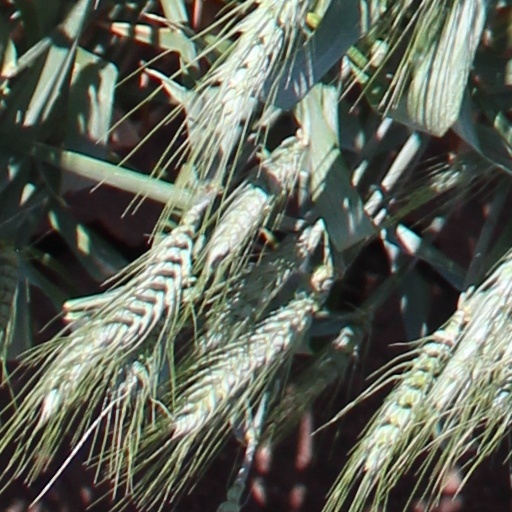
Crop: wheat